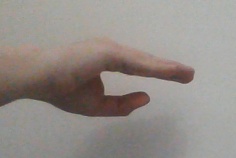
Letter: jeem